Edward Riou

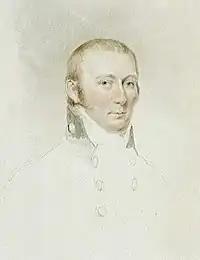
"Captain Edward Riou", unifinished watercolour, by John Jackson

Riou positioned himself near the iceberg, and despatched boats to collect the ice. By the time the last boats had been recovered, night had fallen and a sudden fogbank descended, hiding the iceberg from view. Riou found himself in a dangerous situation. Somewhere to leeward lay a large mass of ice, concealed in the darkness and fog. He posted lookouts in the bows and rigging, and began to edge slowly forward. After sometime the danger seemed to be past, and the iceberg left behind, when at 9 o'clock a strange pale glow was reported by the lookout in the bows. Riou ordered the helm to turn hard a starboard, turning into the wind as a wall of ice higher than the ship's masts slid by along the side. It briefly appeared that the danger had been avoided, but as she passed by, the "Guardian" struck an underwater projection with a crash. Caught in a sudden gust of wind, the ship reared up and swung about, driving the stern into the ice, smashing away the rudder, shattering her stern frame and tearing a large gash in the hull. Despite the seriousness of the situation, Riou remained calm, using the sails to pull clear of the ice, and then taking stock of the damage.